Stanley Bruce

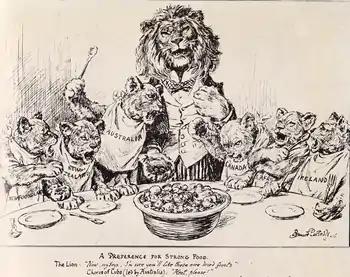
Much coverage was given to the stand taken by Bruce at the 1923 Imperial Conference.

In 1923 Australia was prosperous by comparison with other developed nations of the period, having quickly rebounded economically after World War I. Unemployment and inflation were relatively low by international standards, and Commonwealth revenues had grown significantly since Australia became a federation. Australia was a vast and richly resourced country with fewer than six million inhabitants, and Bruce made it his government's priority to develop Australia's economy. In his first speech to the House of Representatives as prime minister, he outlined a comprehensive vision for Australia that centred on economic development, reform of the federal system, increased Commonwealth powers over industrial relations, a greater voice for Australia within the British Empire and the establishment of a national capital. He summarised this vision as a program of "men, money and markets".